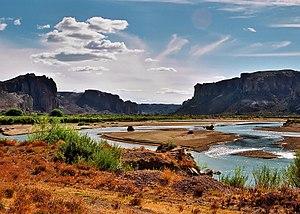
La province de Chubut est une province de l’Argentine, située en Patagonie, entre les 42ᵉ et 46ᵉ parallèles sud.
Le Río Chubut est un fleuve de Patagonie argentine qui, né dans le secteur occidental de la province de Río Negro, traverse la province de Chubut d'ouest en est. Il naît dans la Cordillère des Andes et se jette dans l'océan Atlantique.